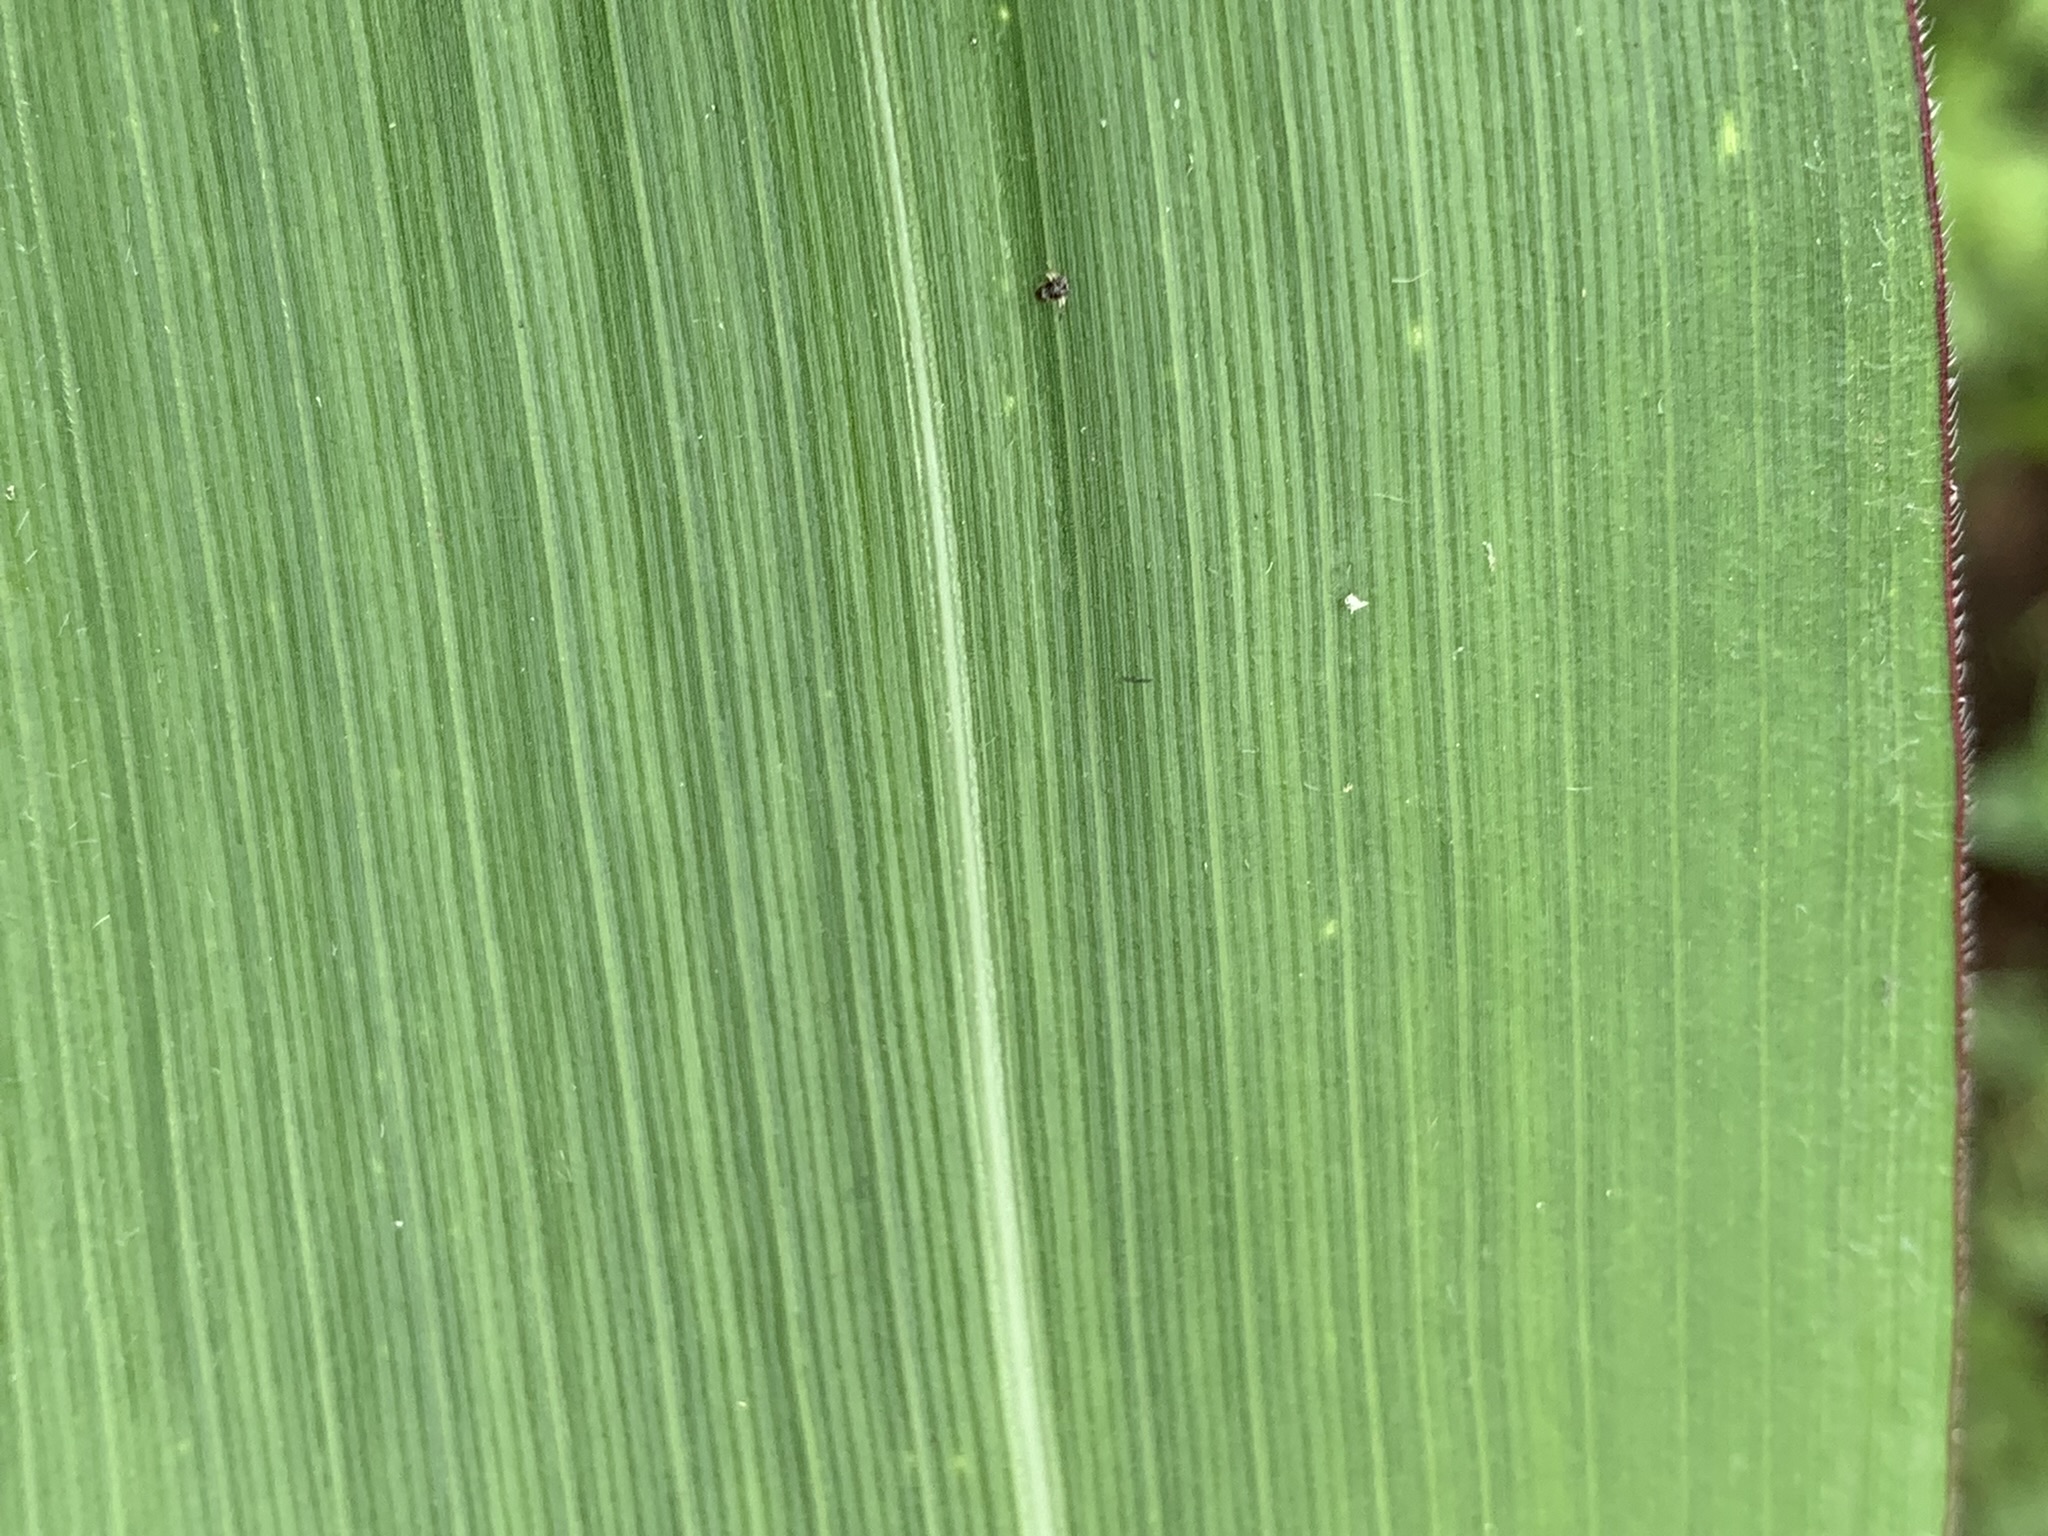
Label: Healthy